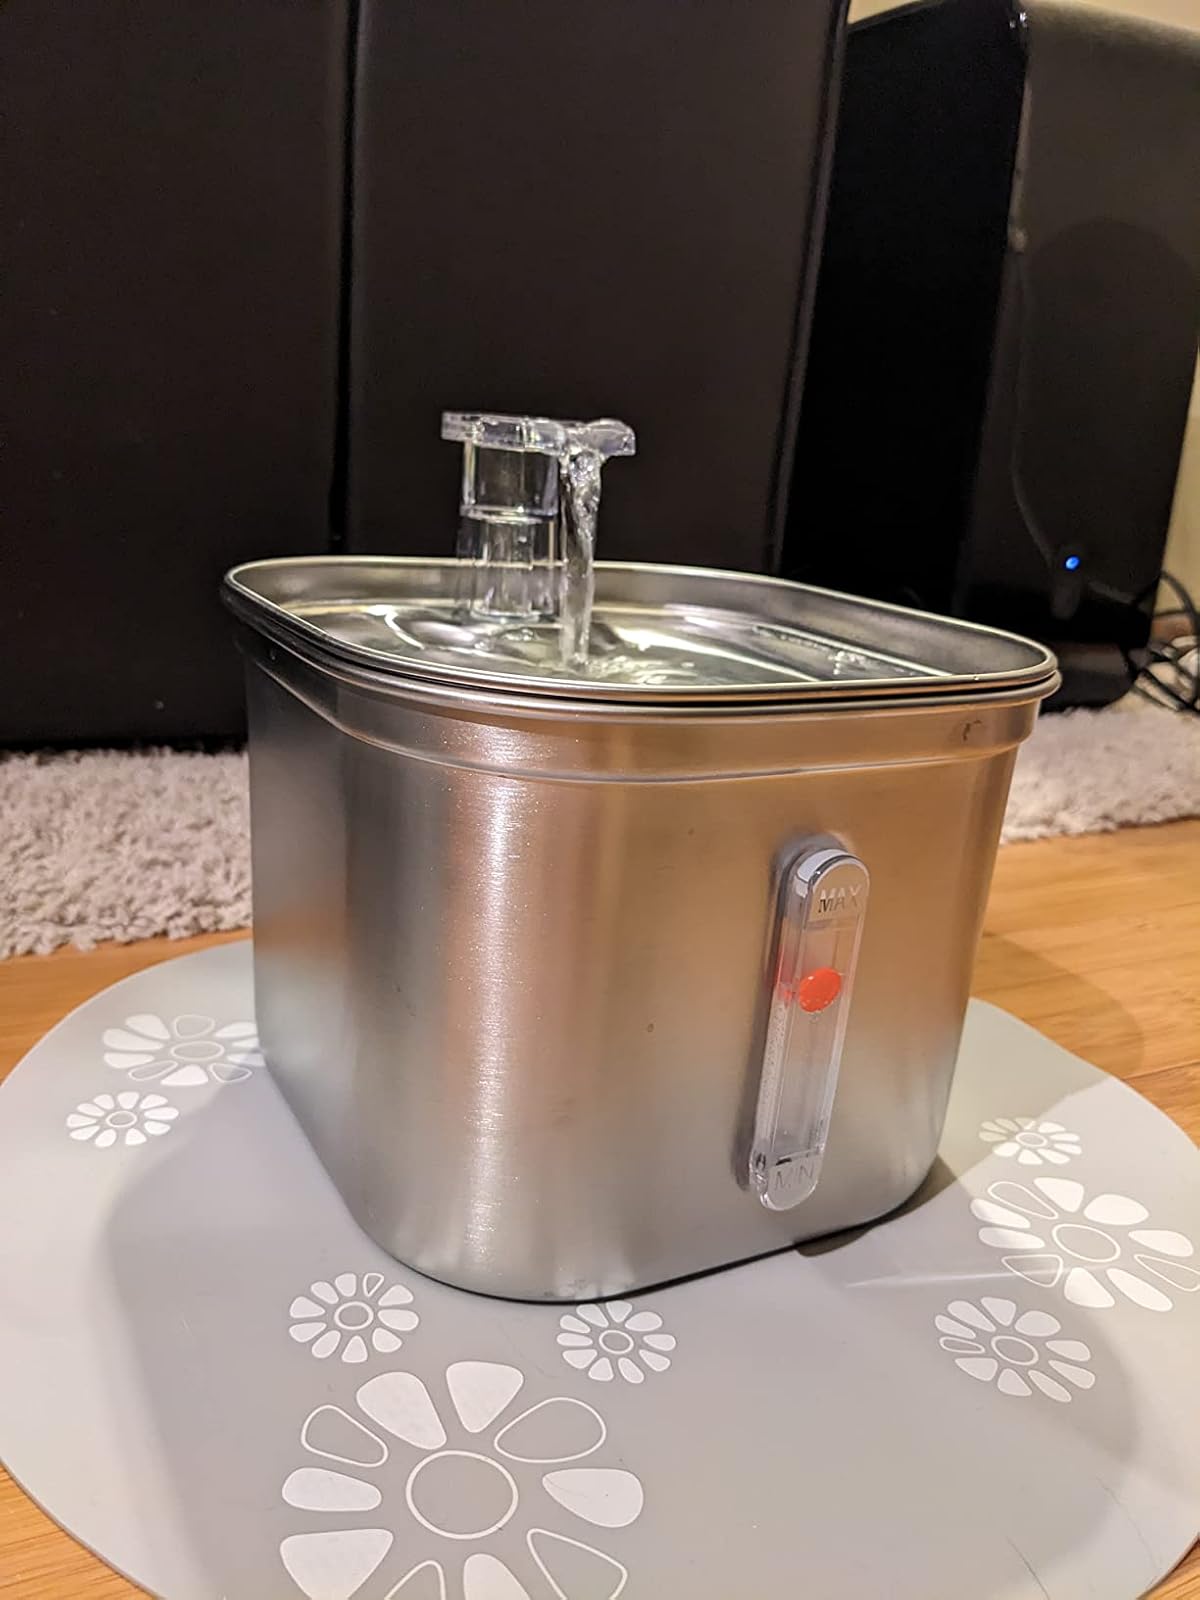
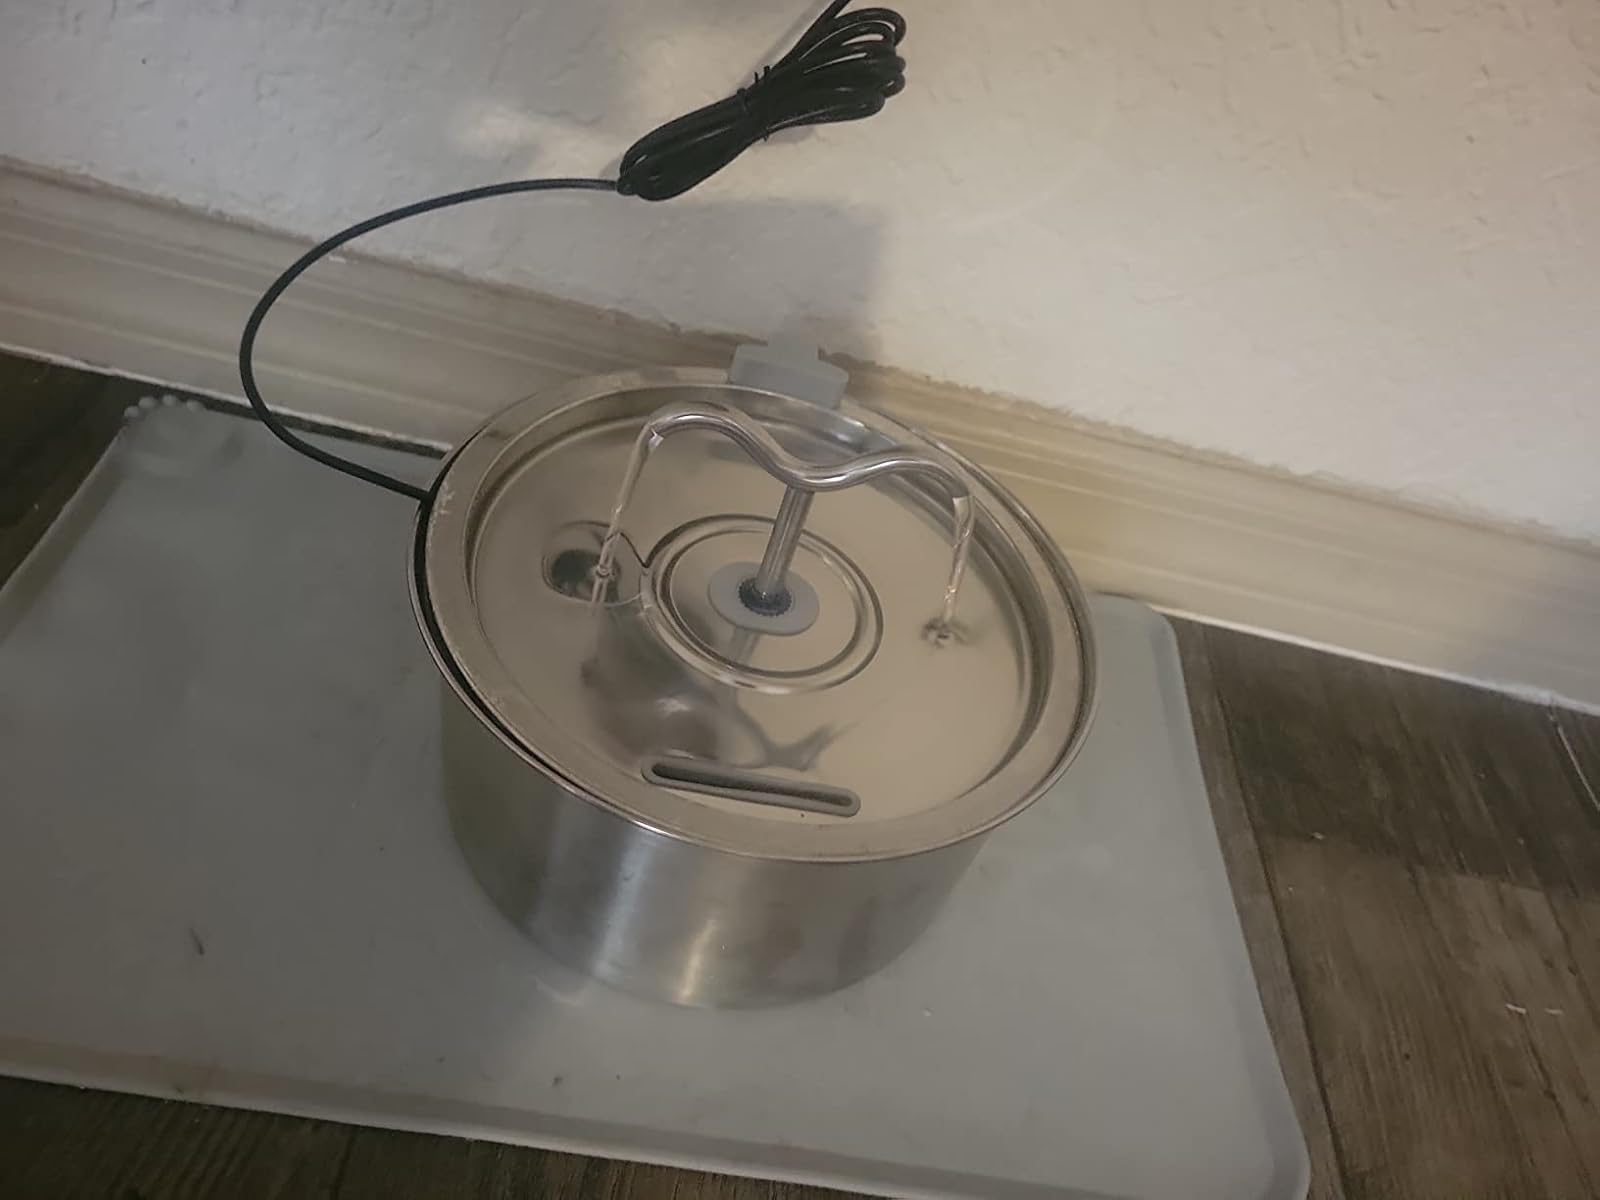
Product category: items_bowl
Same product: no